Delhua

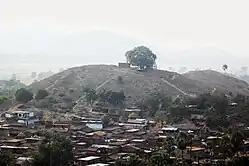
Delhua9

There are four temples in this village: They are Hanuman mandir, Durga mandir and a famous Shiva mandir, situated on a hill named Murli Pahad. Every year on the occasion of Dussehra there is a mela.